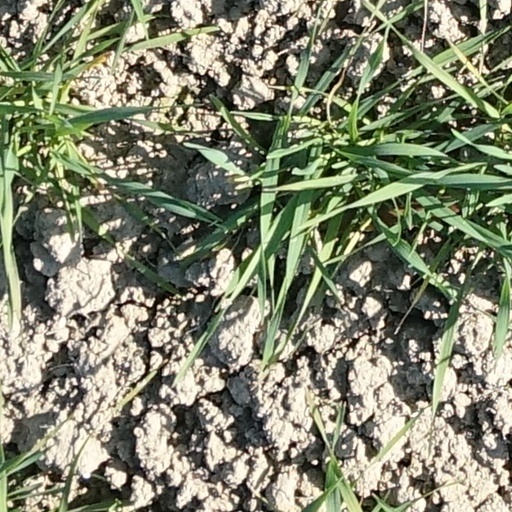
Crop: wheat